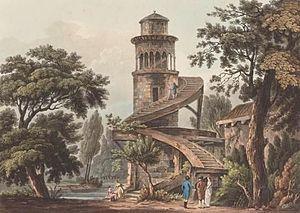
Tour de Marlborough - Hameau de la Reine - Trianon, Versailles
John Claude Nattes est un aquarelliste et dessinateur d'origine française ou anglaise.
Le hameau de la Reine est une dépendance du Petit Trianon située dans le parc du château de Versailles, dans les Yvelines, en France. Ce hameau d'agrément fut commandé durant l'hiver 1782-1783 par la reine Marie-Antoinette qui souhaitait s'éloigner des contraintes de la cour de Versailles, avec la nostalgie d'une vie plus rustique, dans un décor de nature inspiré par les écrits de Rousseau, un petit paradis où le théâtre et la fête lui feraient oublier sa condition de reine. Ce lieu champêtre, qui était aussi une exploitation agricole, marquait l'influence des idées des physiocrates et philosophes des Lumières sur l'aristocratie de l'époque. La construction en fut confiée à l'architecte Richard Mique sur l'inspiration du hameau de Chantilly et des dessins du peintre Hubert Robert.